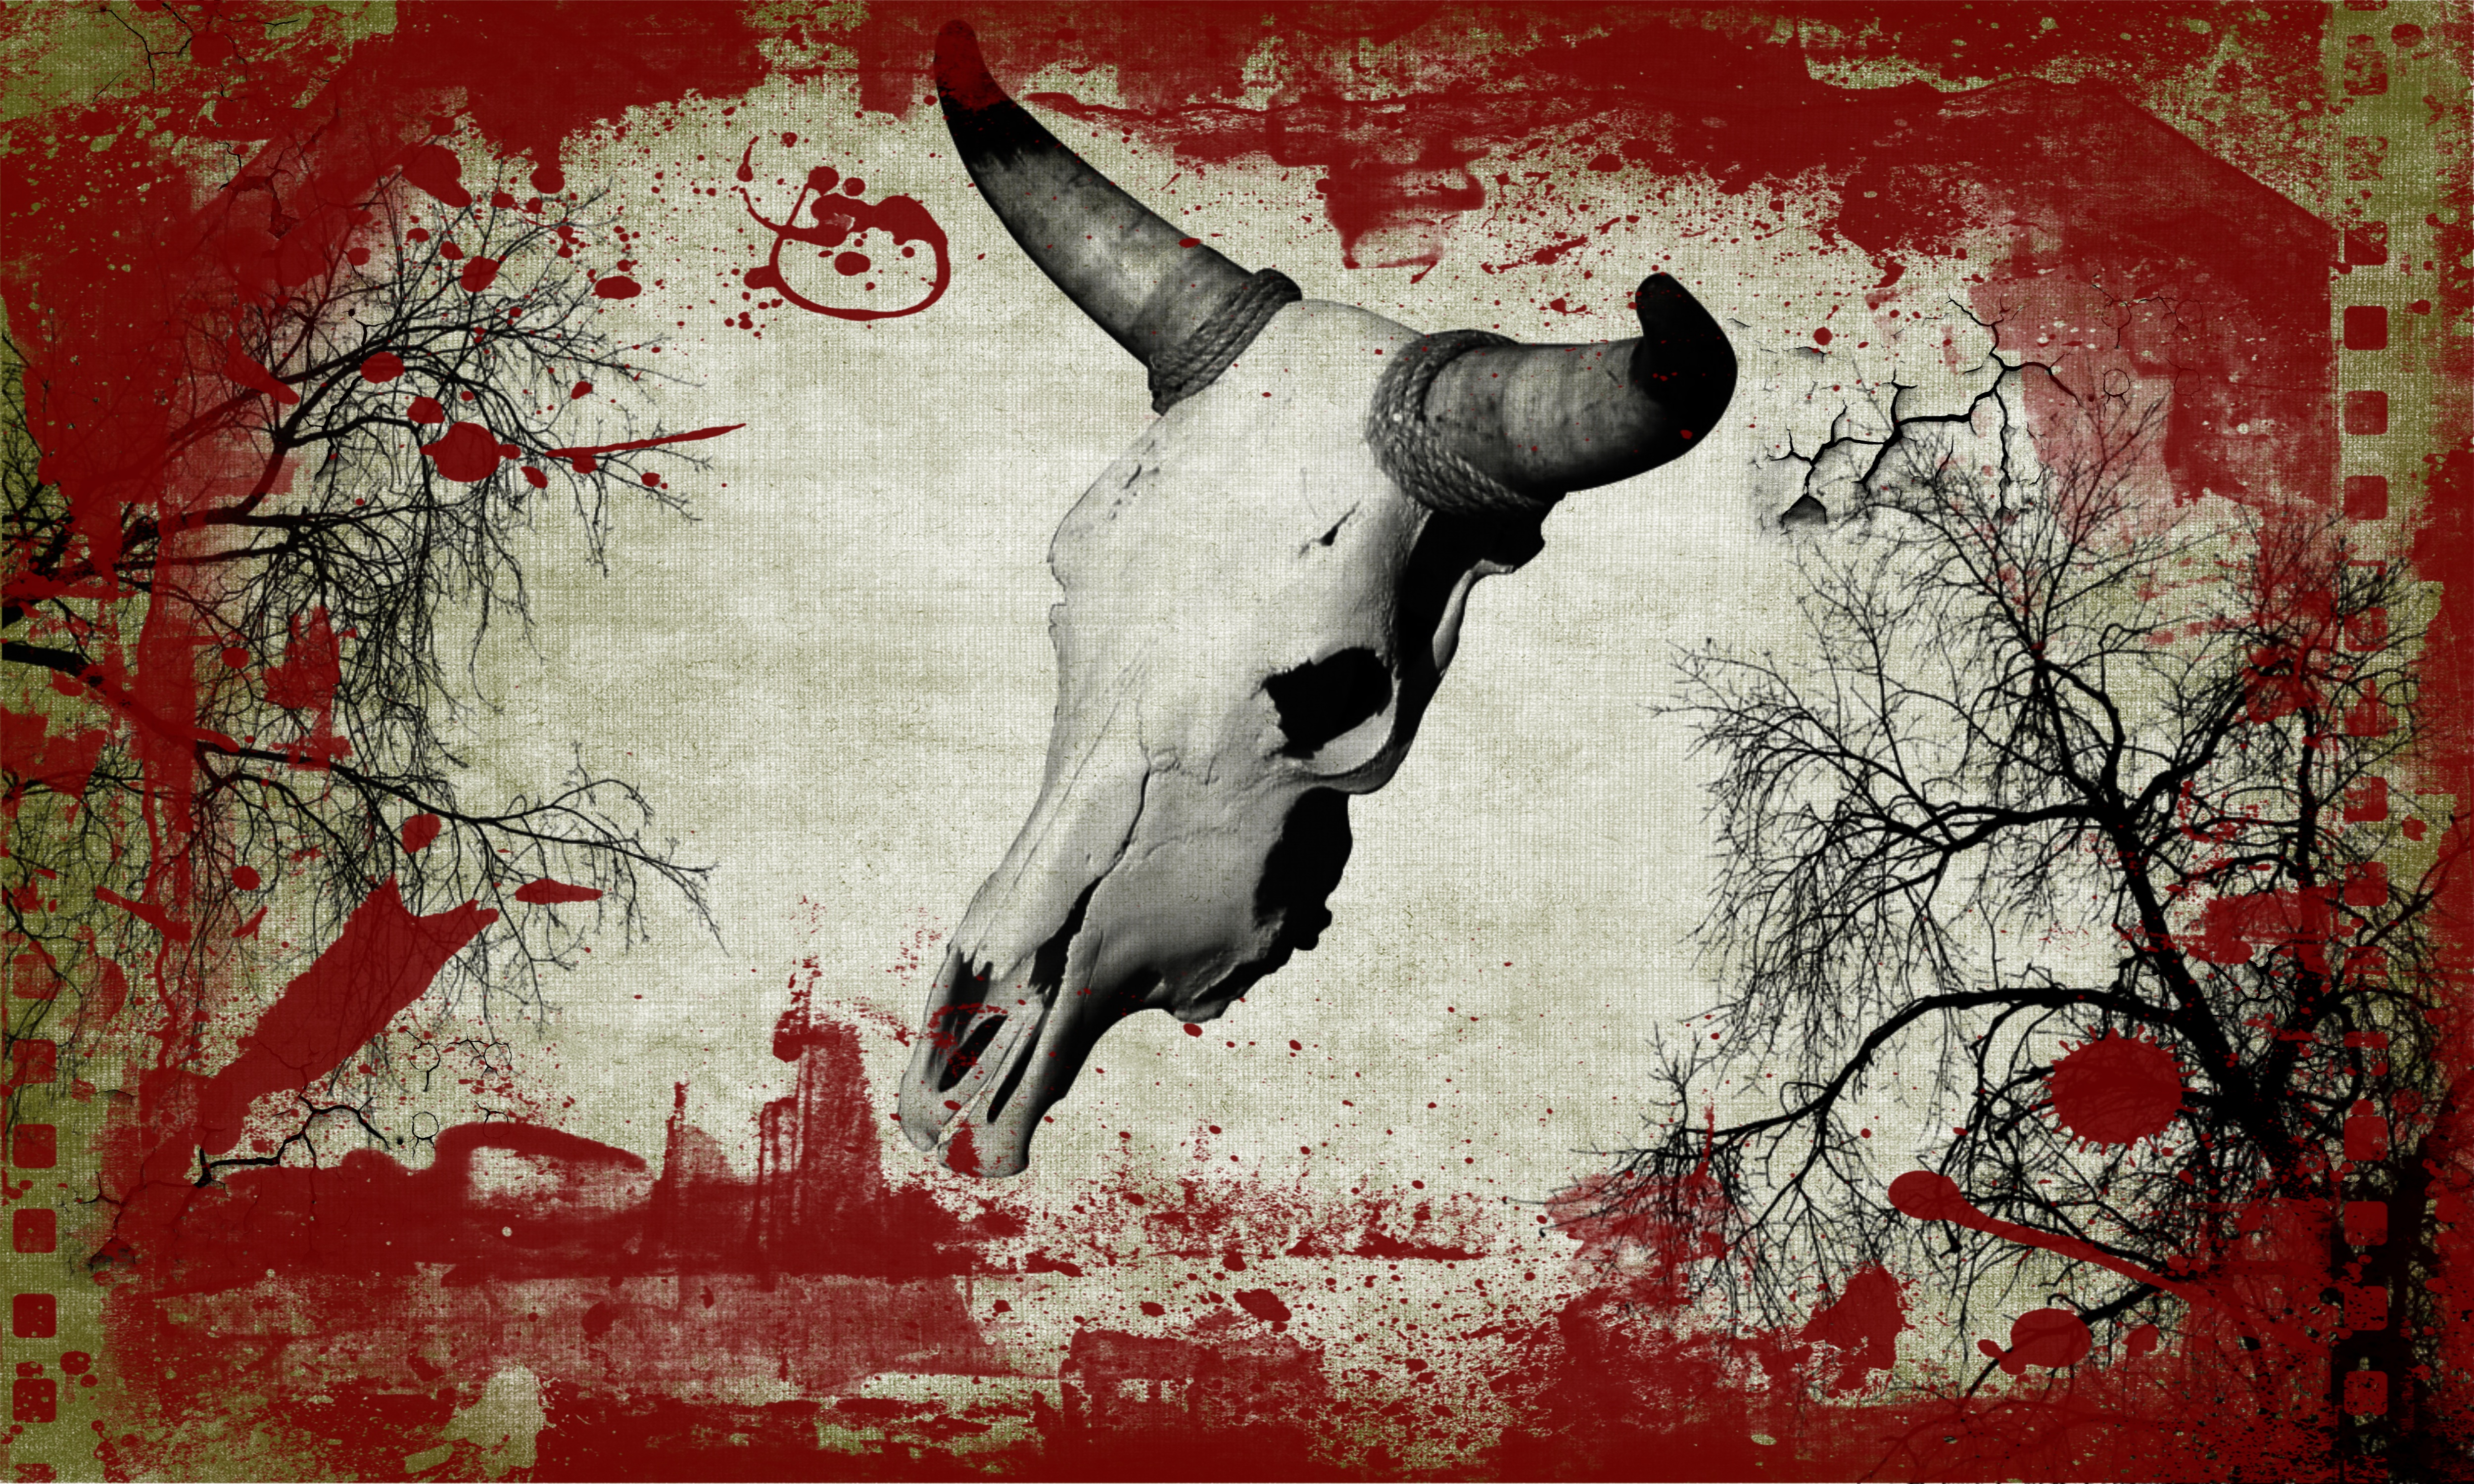
old, red, skull, painting, art, blood, sketch, drawing, illustration, mural, poster, modern art, album cover